Lesbian and Gay City Festival

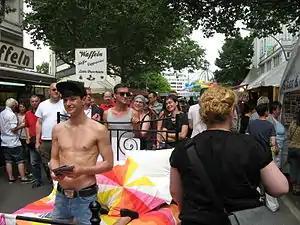
Lesbian and Gay City Festival in Berlin 2013

The Lesbian and Gay City Festival ("Lesbisch-Schwules Stadtfest") in Berlin is Europe's largest street festival for lesbians and gays. It has been held in the traditional gay area around Nollendorfplatz in Schöneberg since 1993.